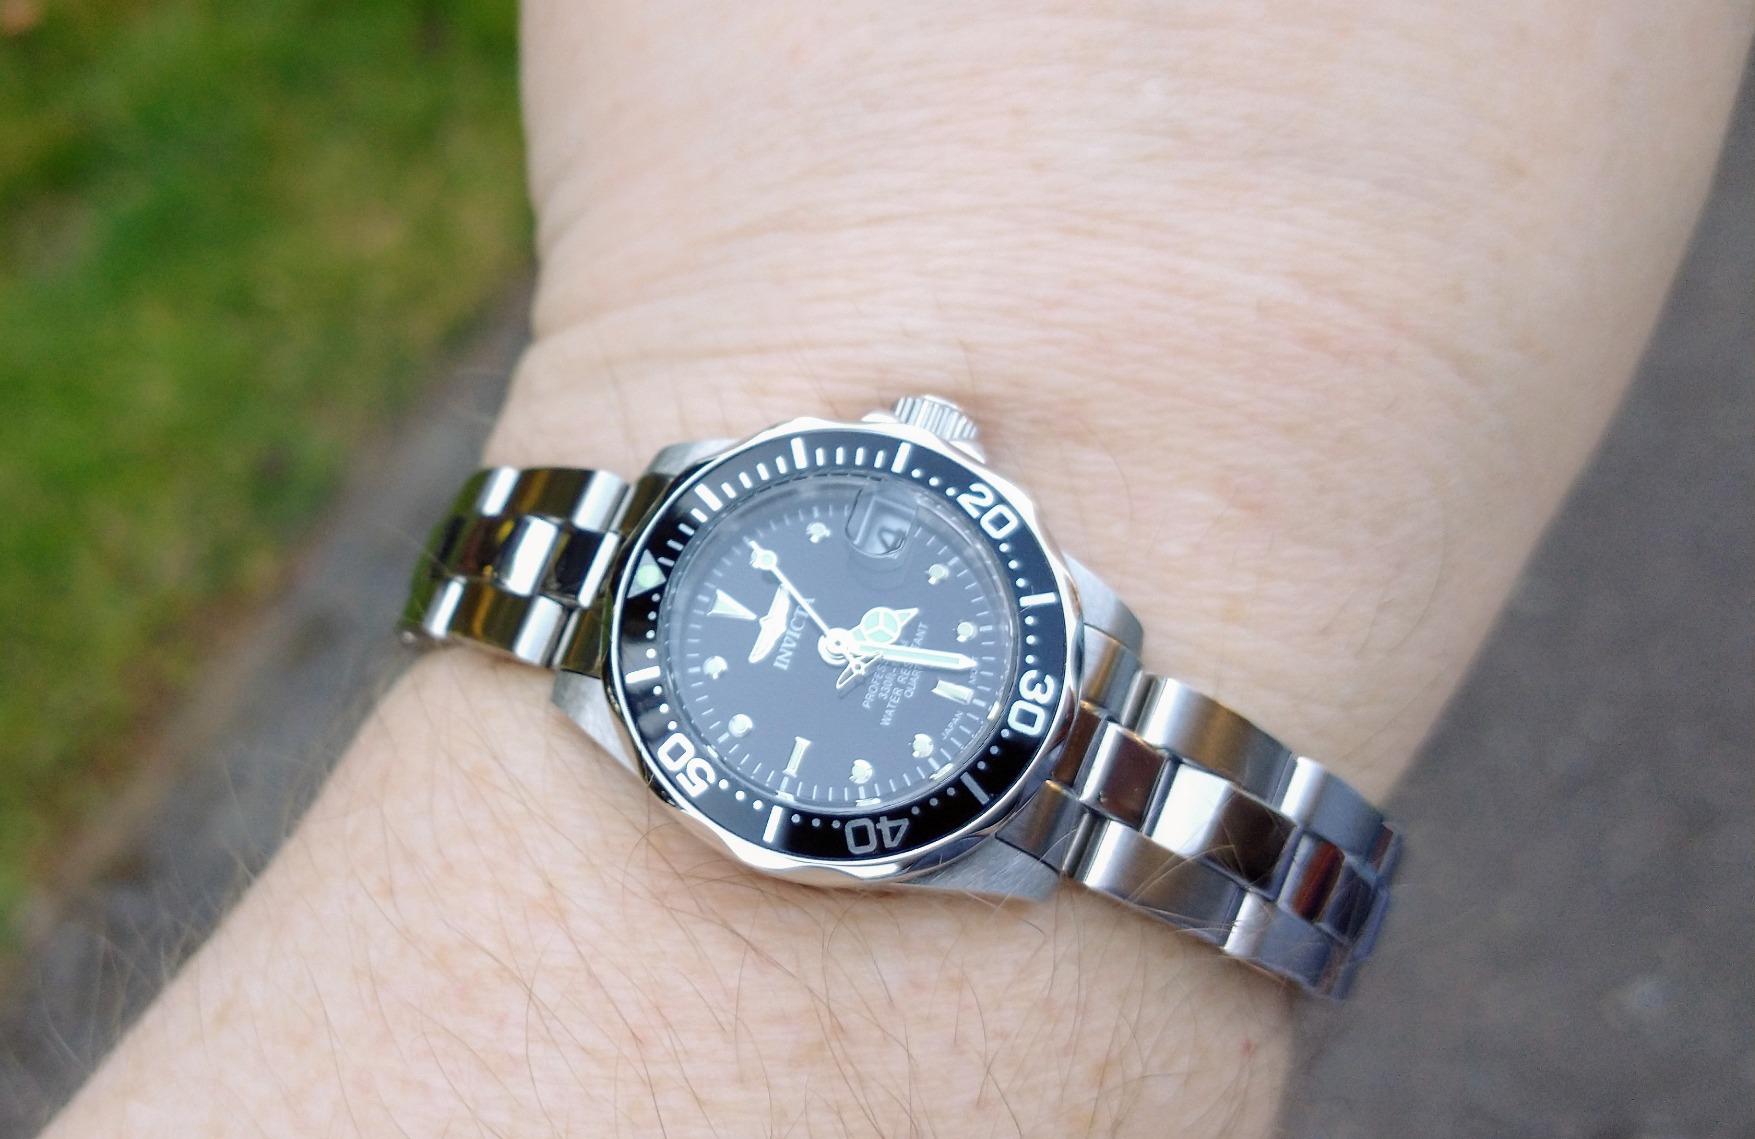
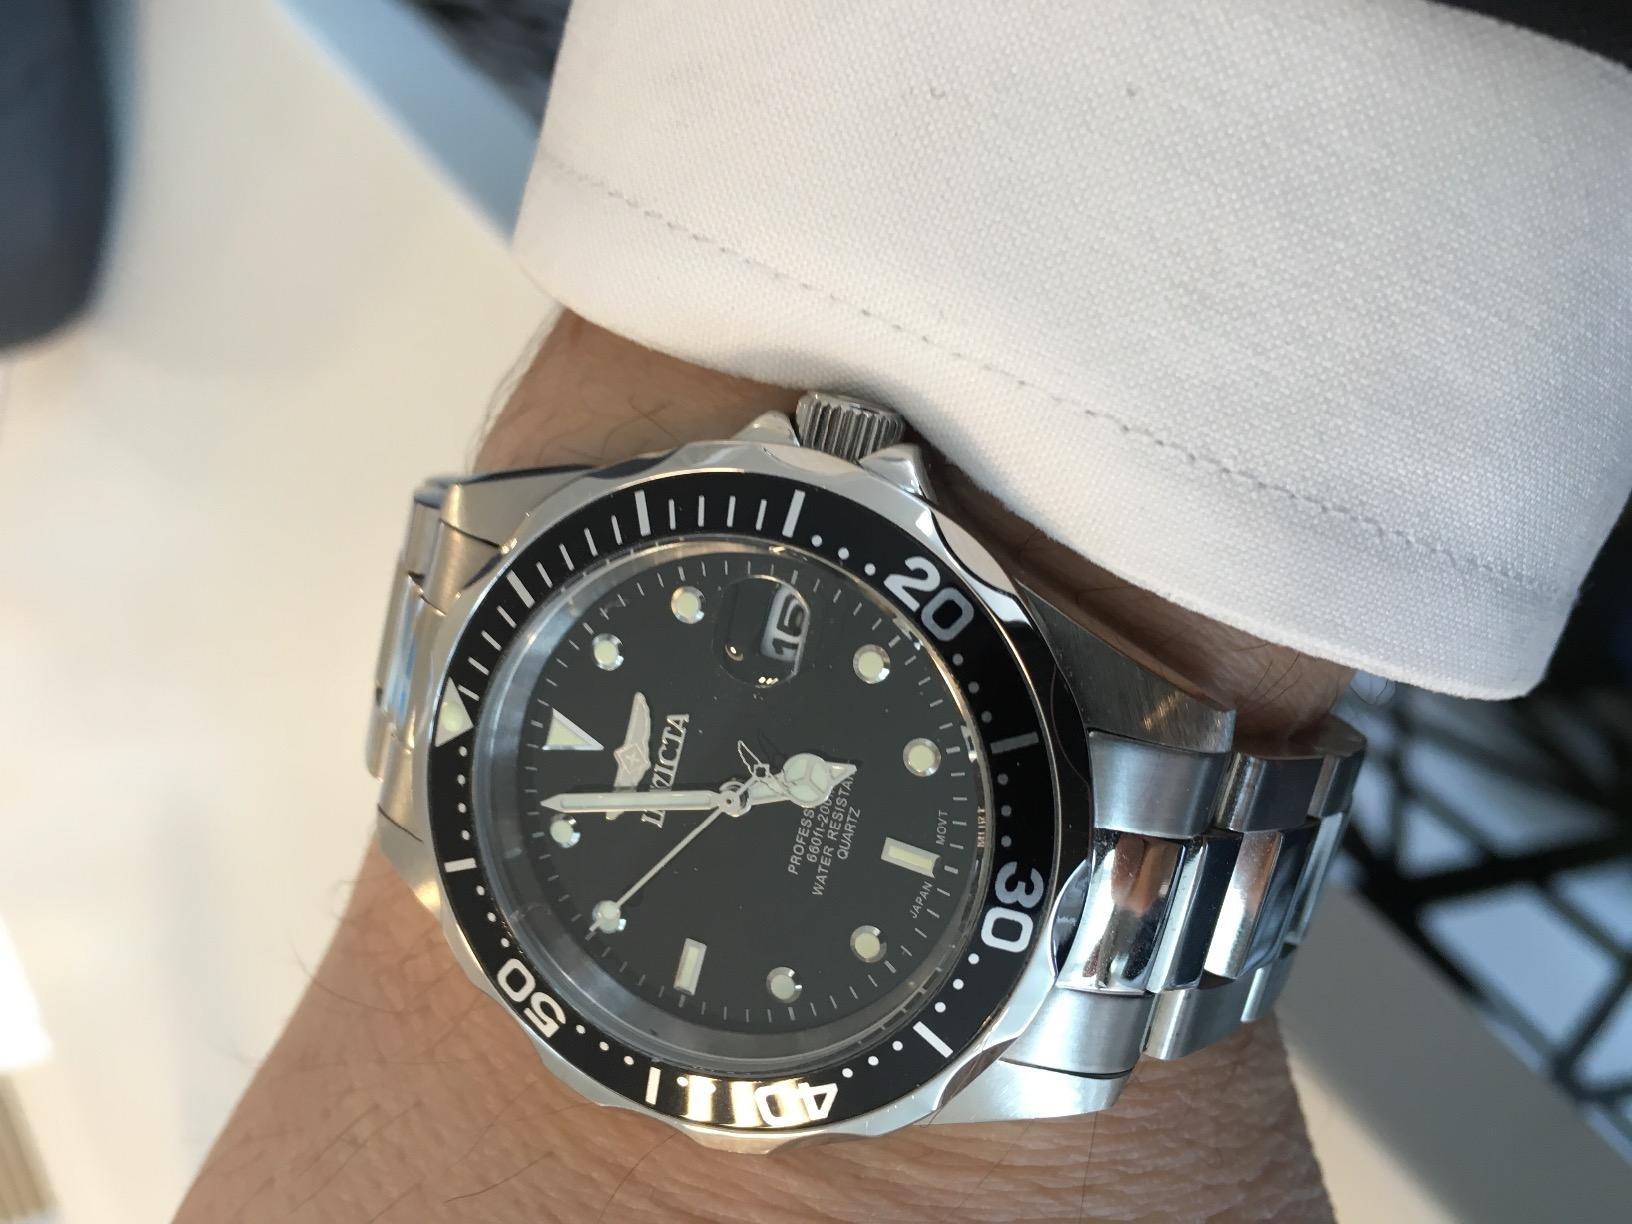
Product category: accessories_watch
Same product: yes